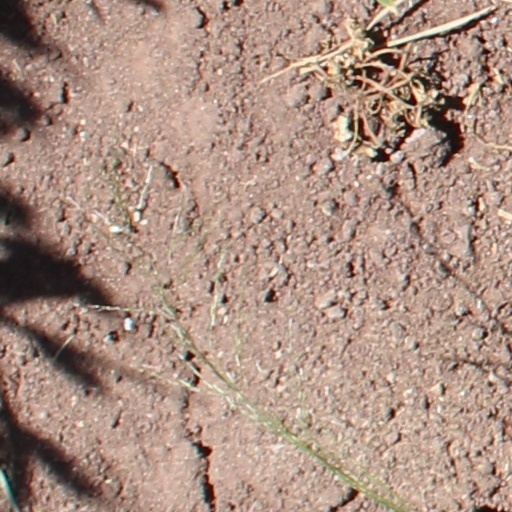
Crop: wheat